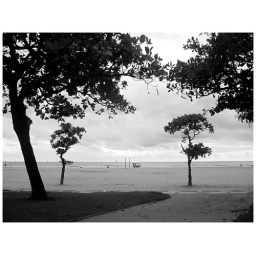
Two small trees - framed by bigger ones - are seen on the sand at the beach in Santos, Brazil.